Ulkuthu

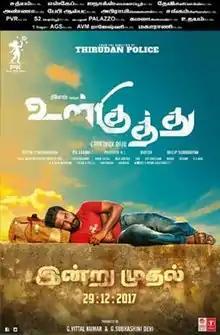

Ulkuthu is a 2017 Tamil-language action comedy drama film directed by Caarthick Raju, featuring Dinesh and Nandita Swetha in the leading roles. The project was first announced in late 2014 and finished production in September 2016.